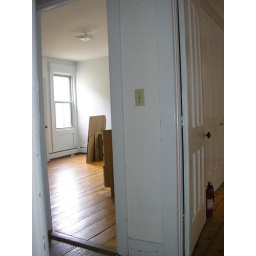
Back in the hall, our bedroom door in the right, on the left, the playroom/guest room.